States Rights Gist

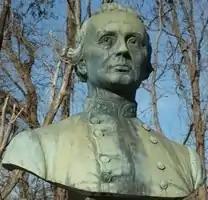
A bust of Gist by George T. Brewster at Vicksburg National Military Park

Gist was shot in the chest while leading his brigade in a charge against U.S. fortifications at the Battle of Franklin on November 30, 1864. He continued leading on foot after his horse had been shot. Sources conflict on his death: some state he died soon after at a field hospital in Franklin, Tennessee, while others claim he was killed instantly on the battlefield.